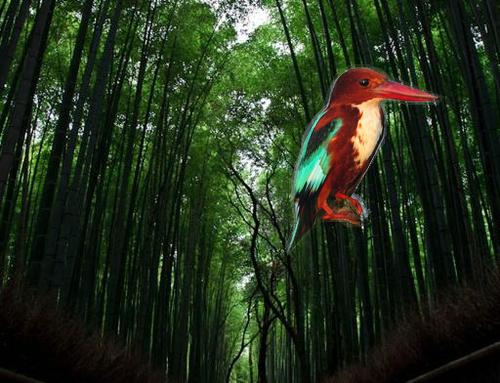
Bird species: White_breasted_Kingfisher
Bird type: landbird
Background: land